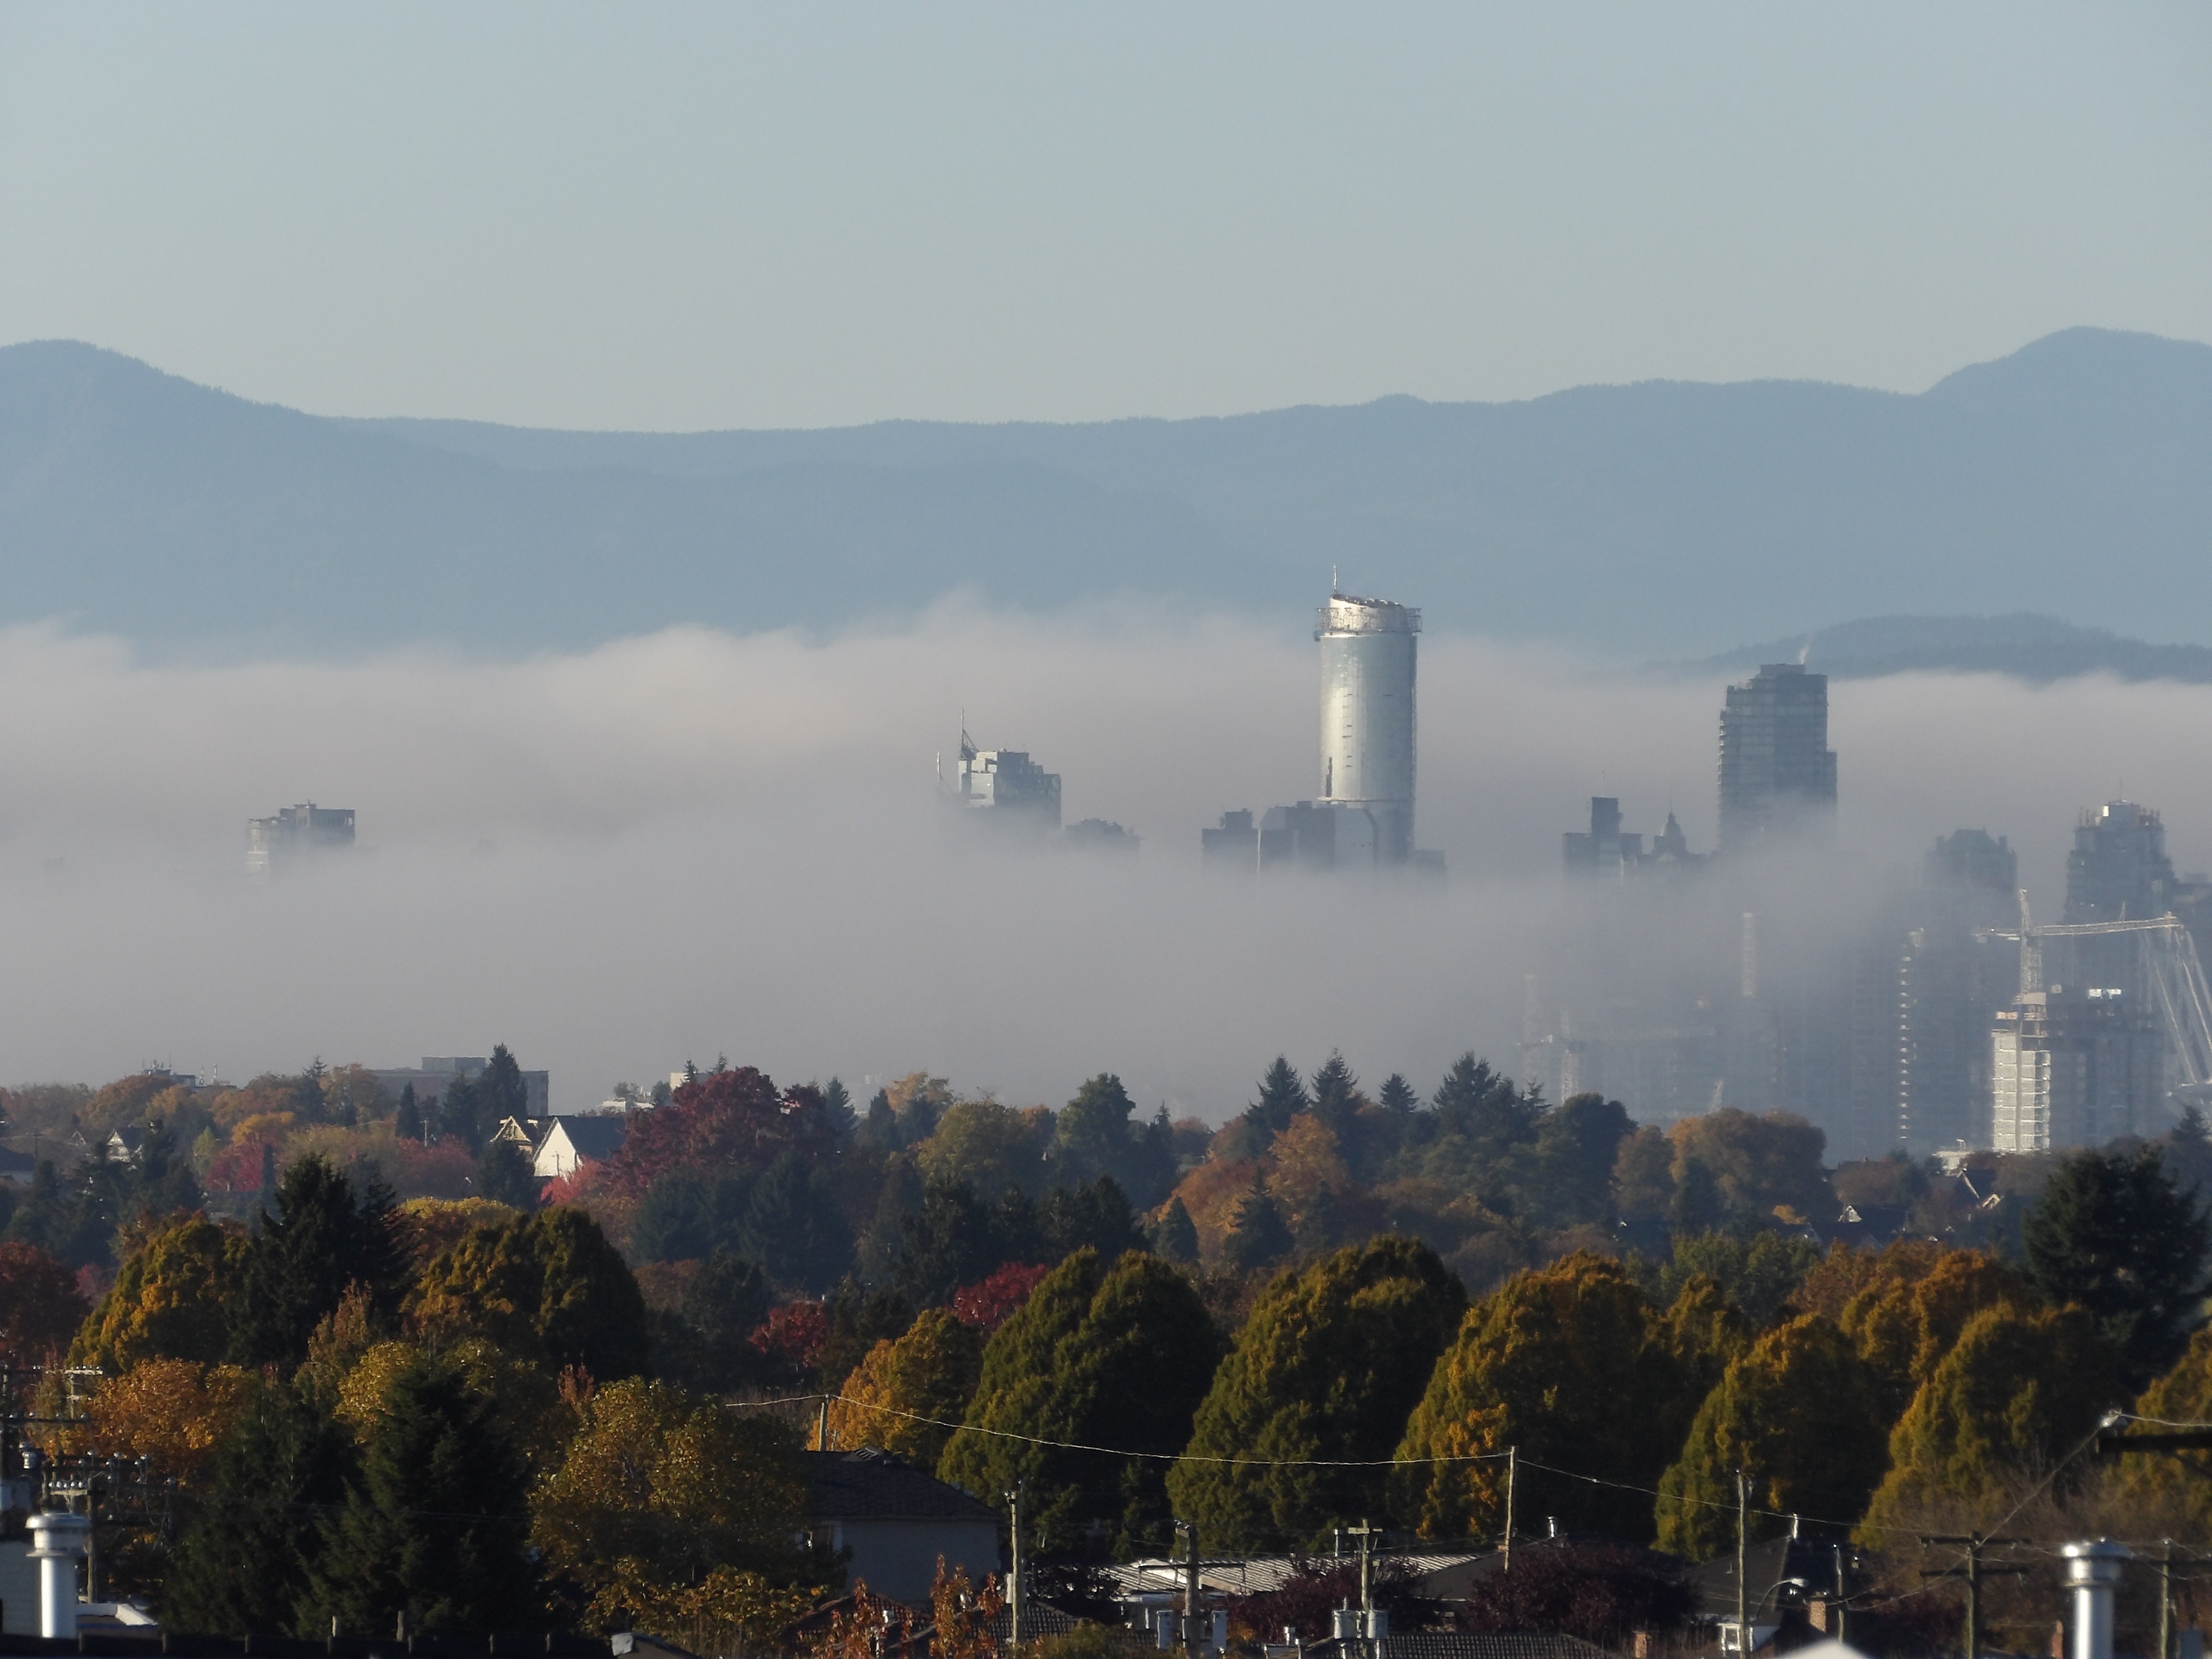
mountain, fog, skyline, morning, hill, city, urban, cityscape, downtown, tower, haze, vancouver, skyscrapers, aerial photography, atmospheric phenomenon, human settlement, atmosphere of earth